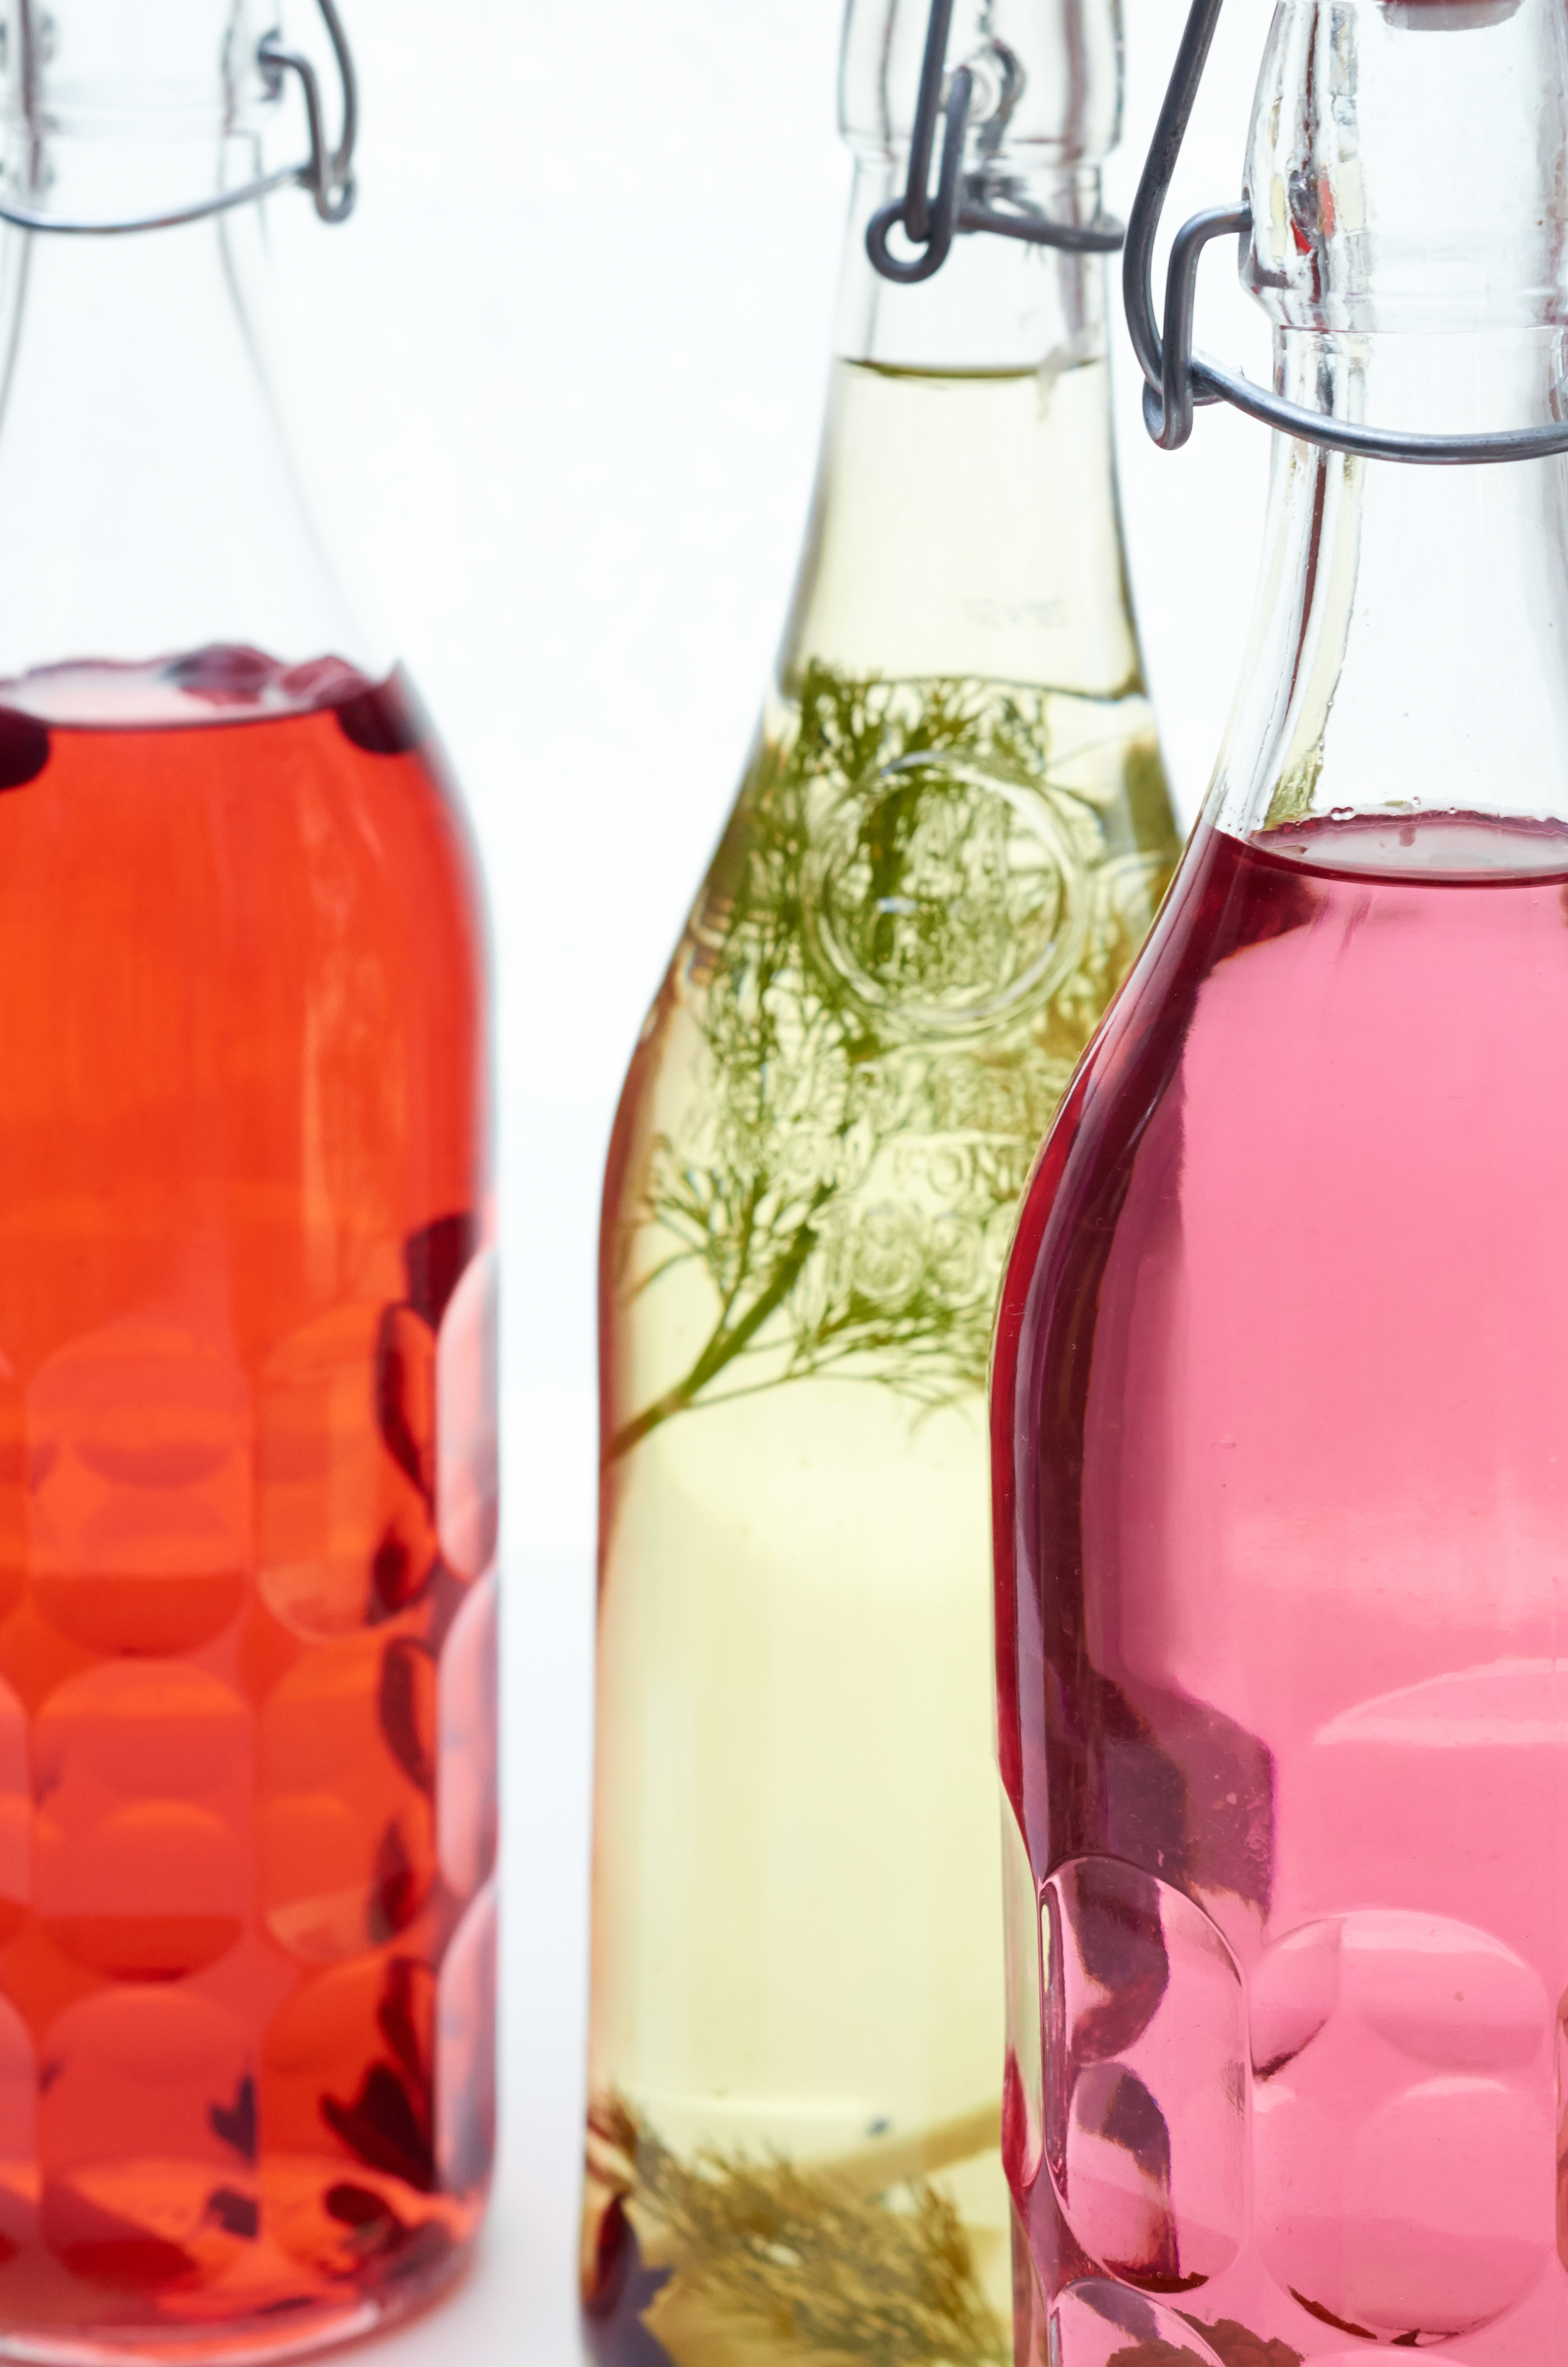
glass bottle, bottle, drink, liquid, liqueur, non alcoholic beverage, distilled beverage, glass, squash, alcohol